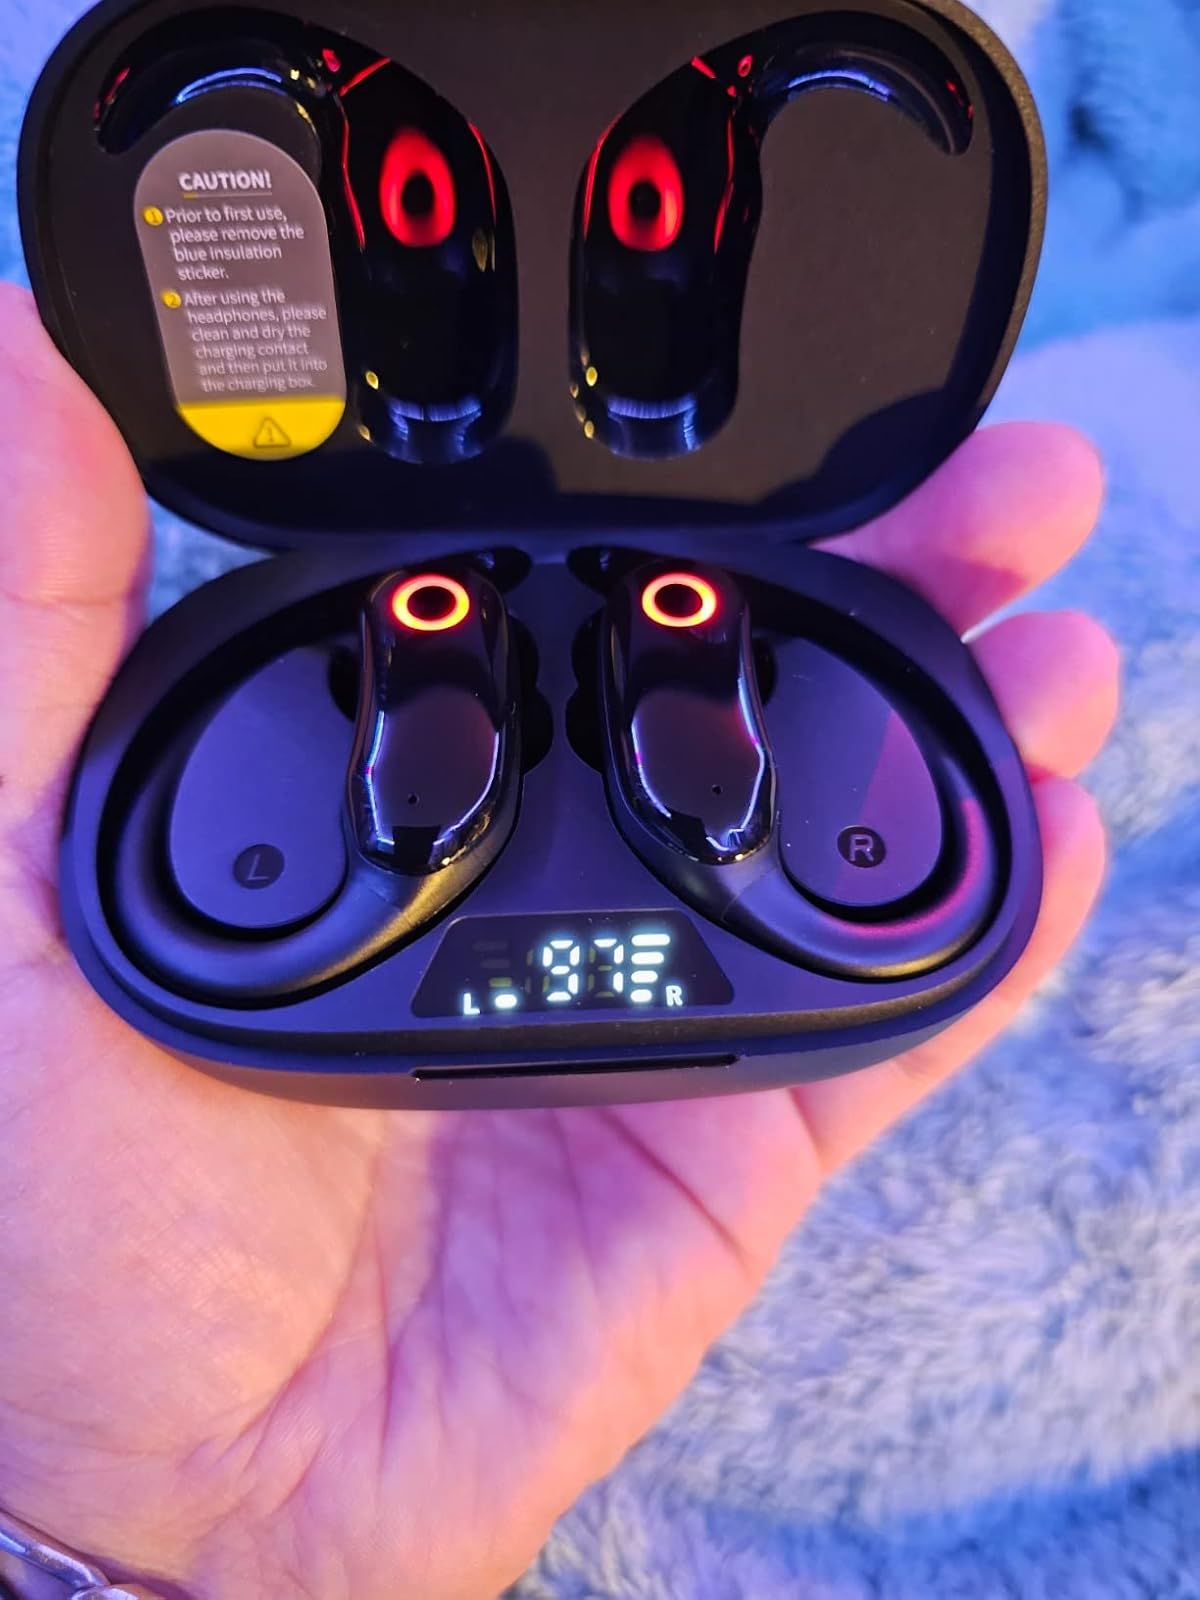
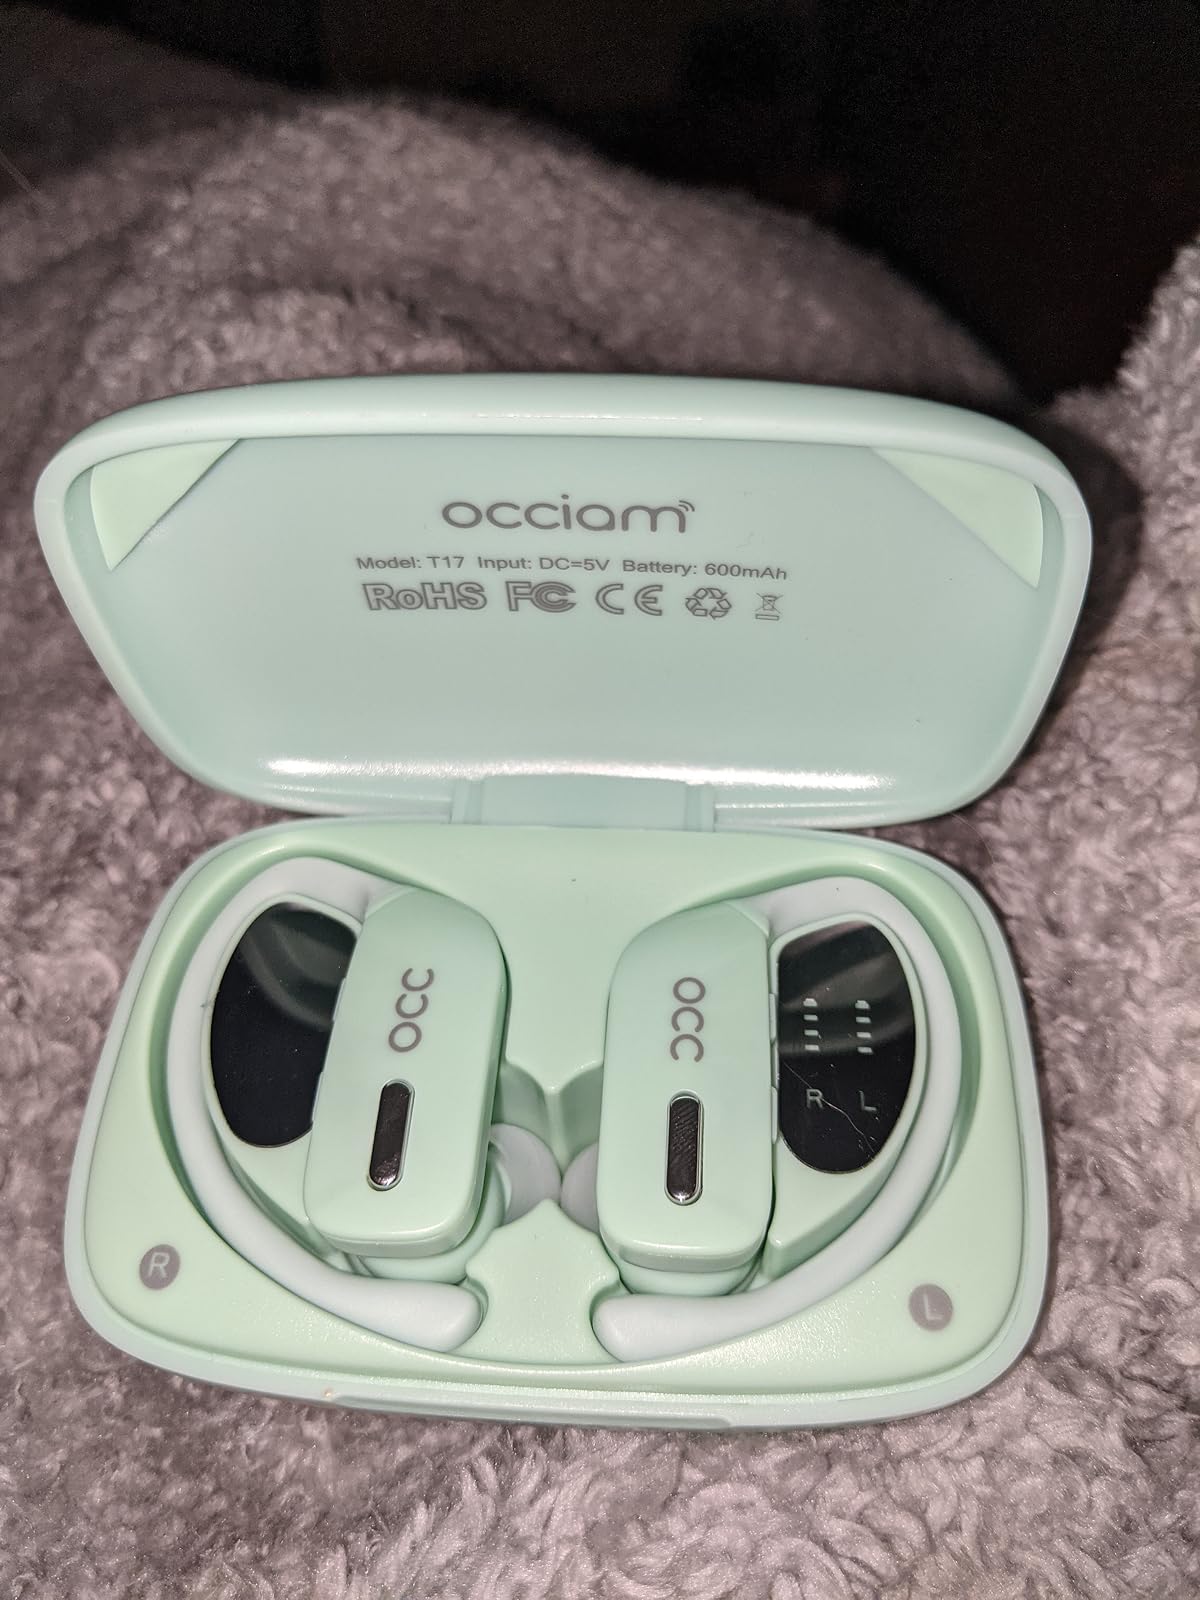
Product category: earbuds
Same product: no